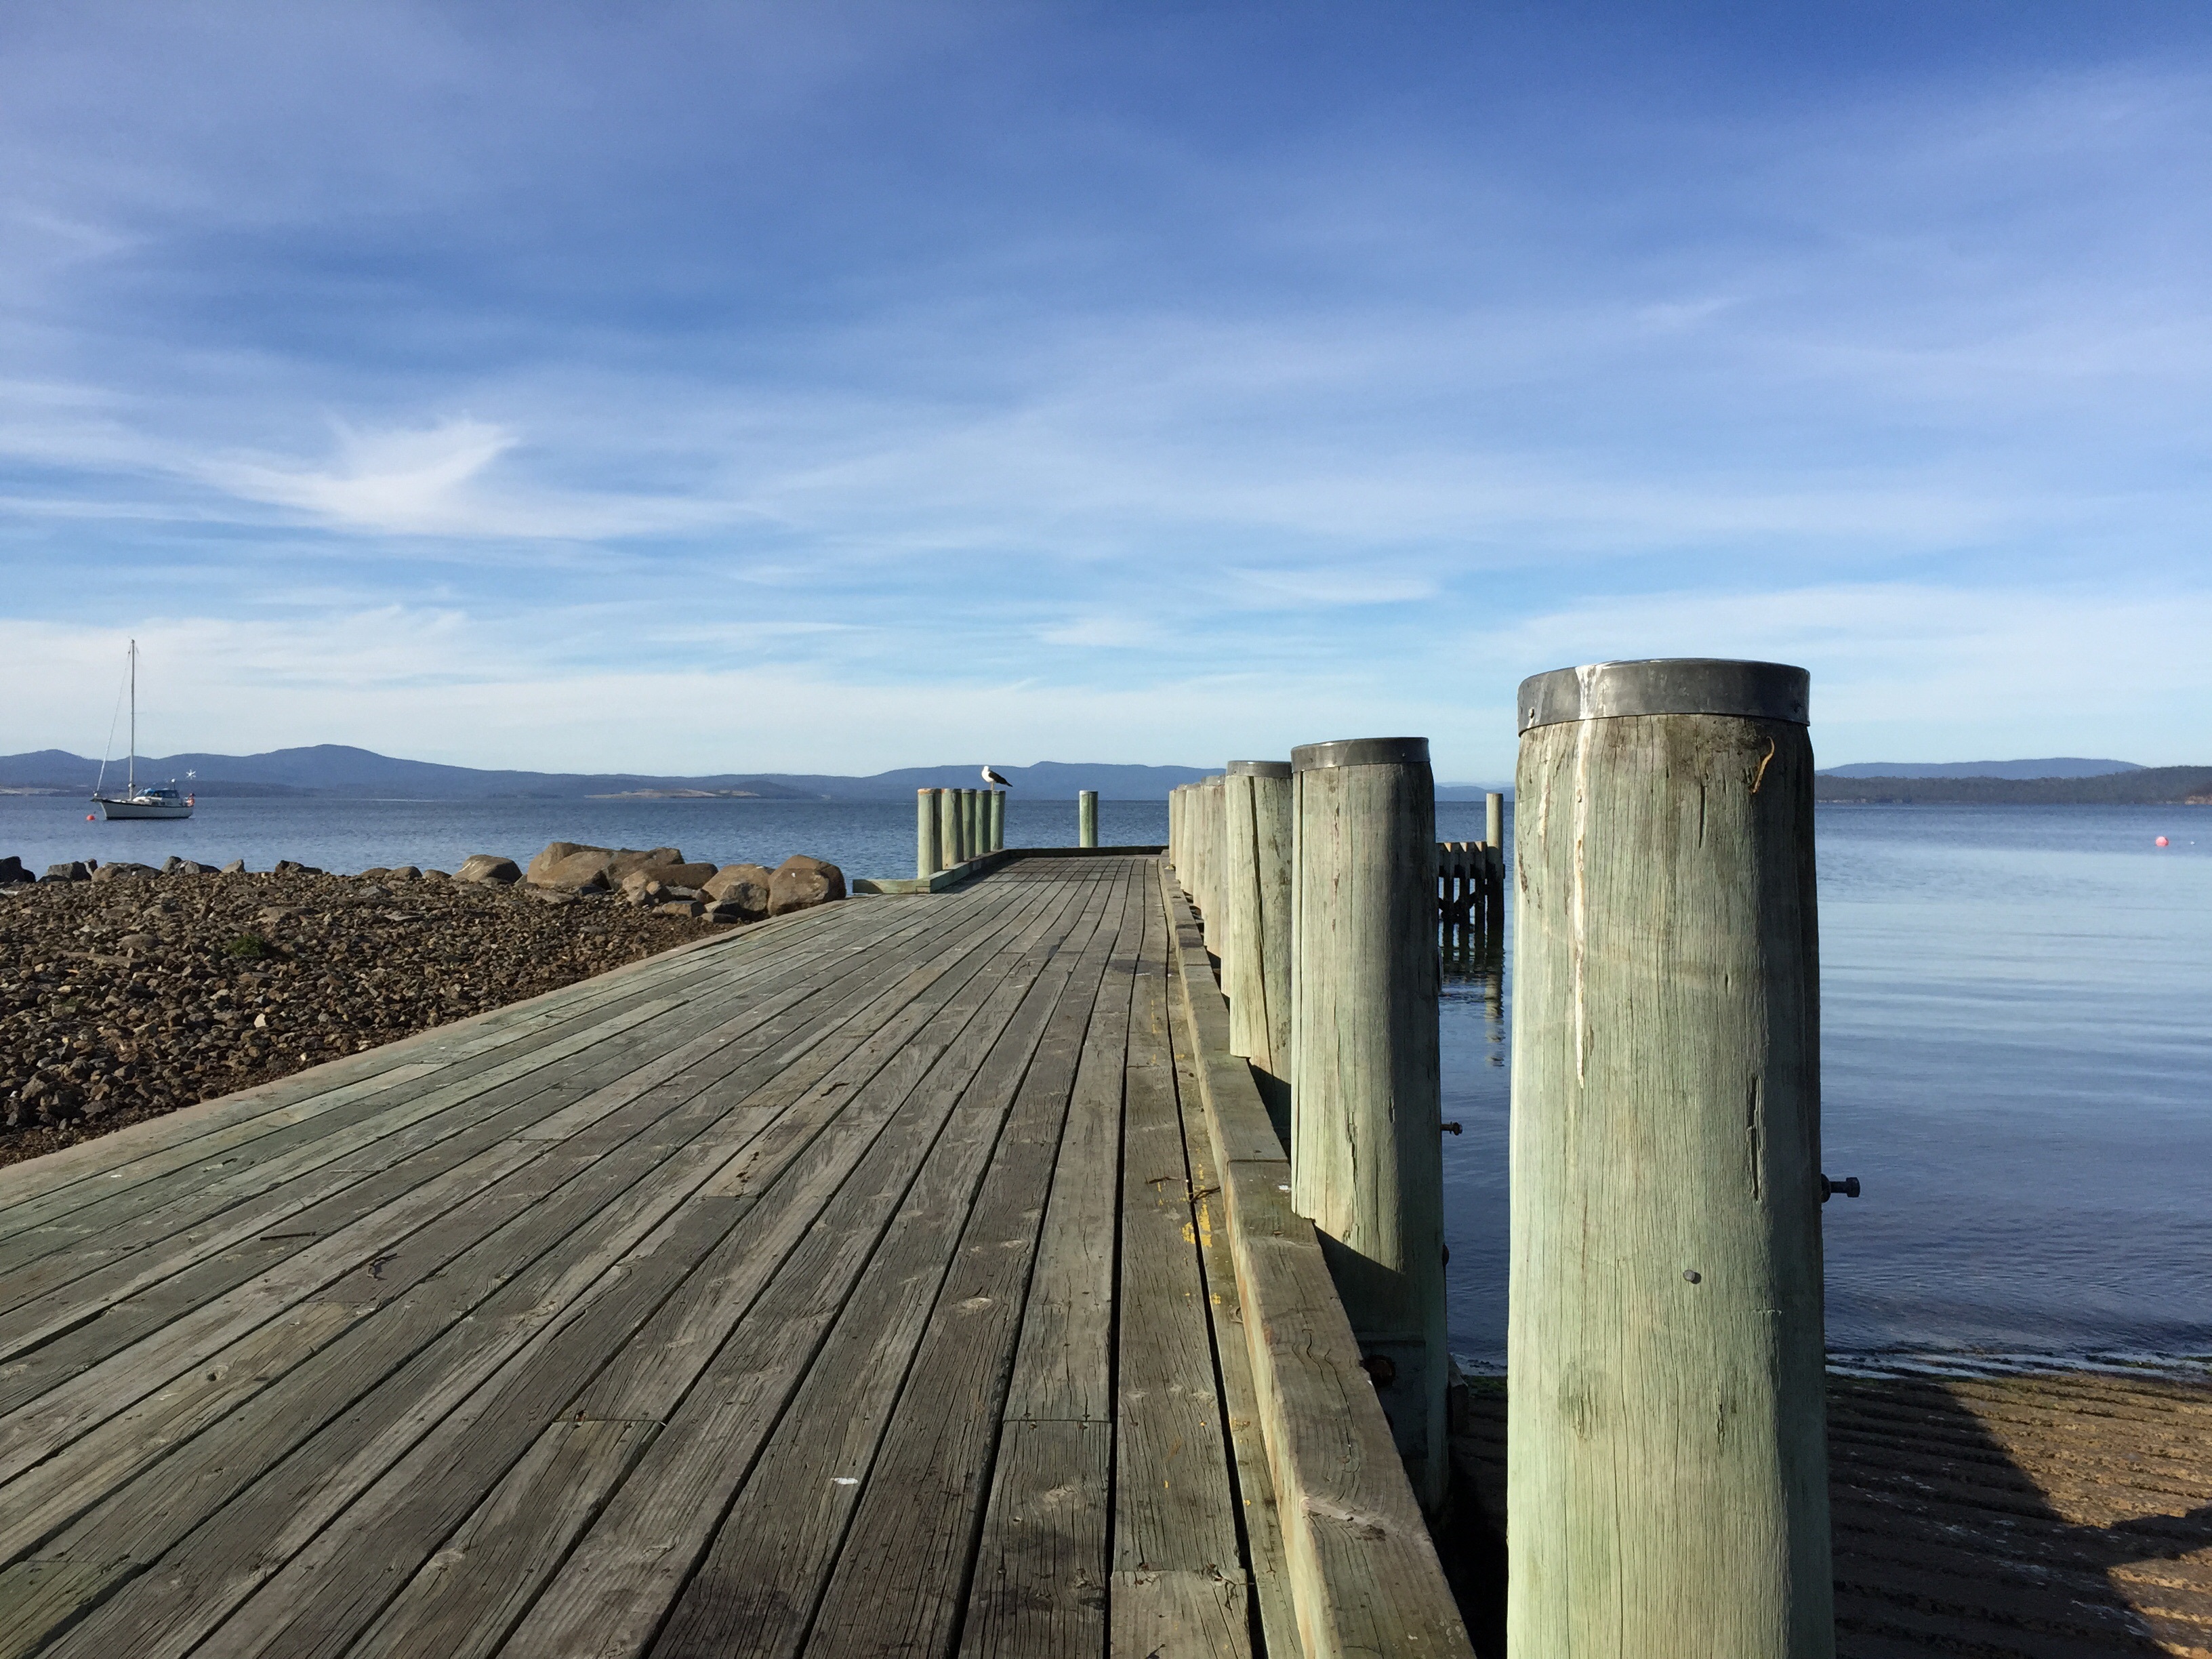
beach, sea, coast, water, sand, ocean, horizon, dock, sky, boardwalk, wood, shore, pier, walkway, transport, peaceful, blue, jetty, waterway, rocks, infrastructure, wooden, breakwater